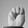
ASL letter: M